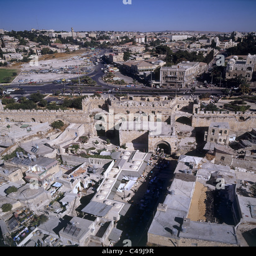
aerial photograph of the old city